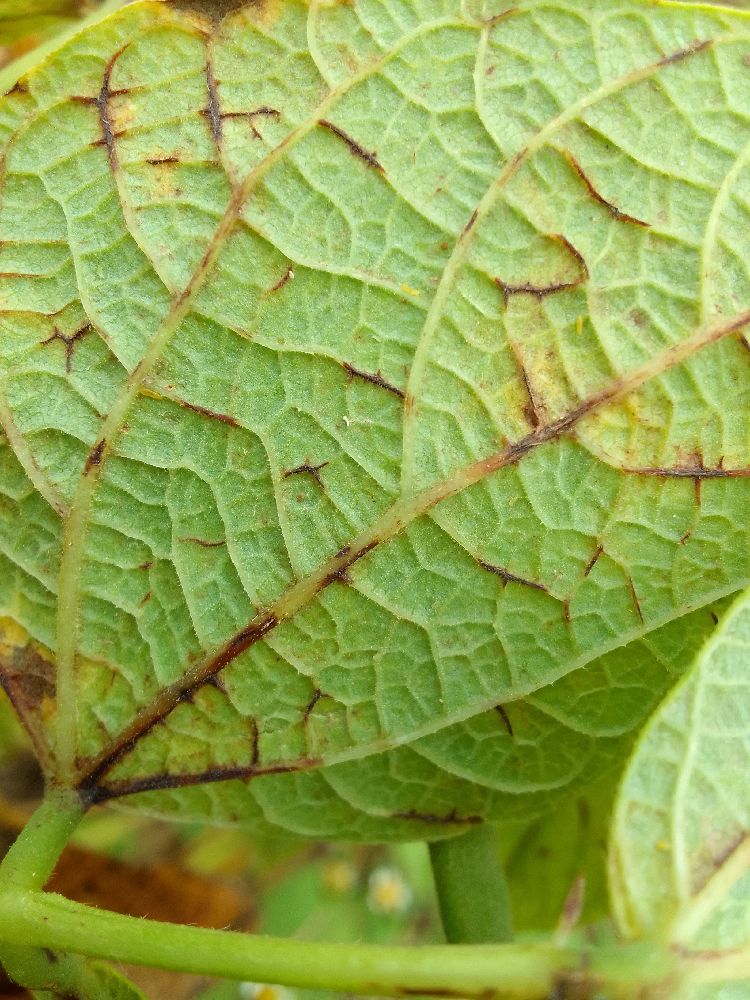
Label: anthracnose